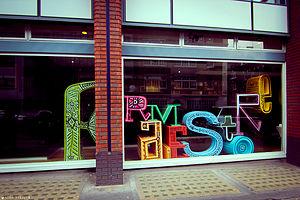
Framestore CFC est une société d'effets visuels et de production britannique. Elle est née en 2001 de la fusion entre les sociétés Framestore et Computer Film Company.